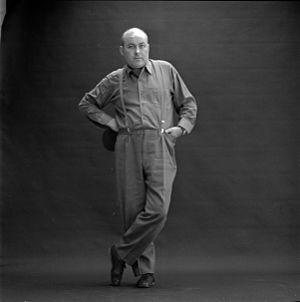
Dieter Roth, né le 21 avril 1930 à Hanovre et mort le 5 juin 1998 à Bâle, est un imprimeur et artiste contemporain suisse d'origine allemande.